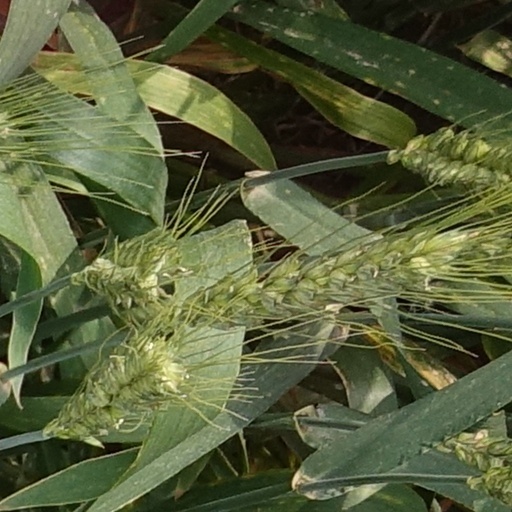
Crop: wheat